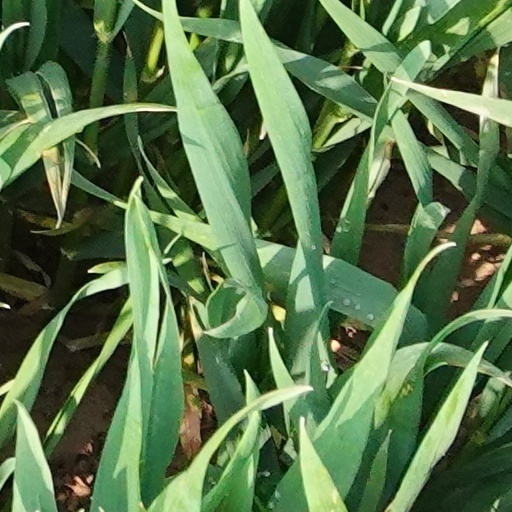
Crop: wheat